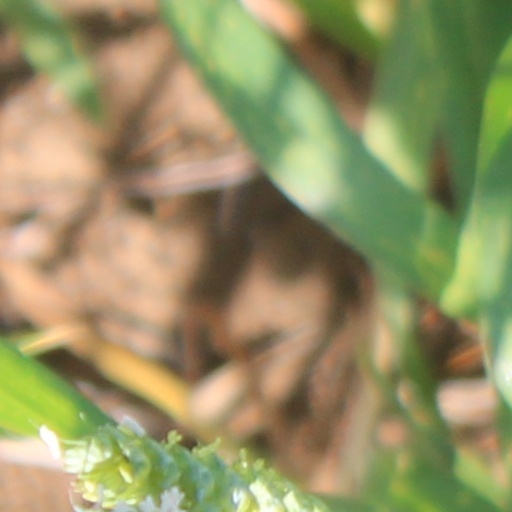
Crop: wheat